Stylianos Gonatas

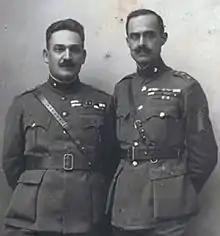
Stylianos Gonatas and Nikolaos Plastiras c. 1922

The army contingents in Lesbos formed a Revolutionary Committee headed by Colonel Gonatas, which dispatched by airplane the following demands to Athens: the dismissal of the government, the dissolution of Parliament, the holding of new elections, and the abdication of King Constantine in favour of the Diadoch, Prince George. The revolutionary movement swiftly spread to other centres of old and new Greece, aided by the Fleet, which had joined their cause. The cabinet immediately resigned, and on 27 September King Constantine abdicated for the second time in the course of his career, and the Diadoch succeeded to the throne of Greece as King George II.